Andreas Karset

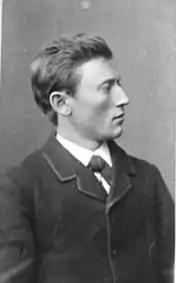

Andreas Kristiansen Karset (27 January 1859 – 5 October 1914) was a Norwegian farmer and politician for the Liberal Party.